Roberto Irineu Marinho

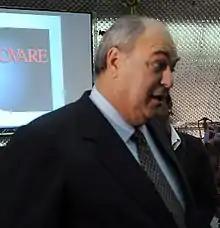
Marinho in 2009

Roberto Irineu Marinho (born October 13, 1947) is a Brazilian billionaire businessman. He is the co-owner, chairman and CEO of Grupo Globo.